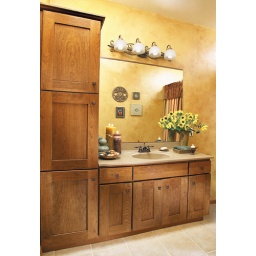
This bath cabinetry was created with the Milan door style in Cherry finished in Toffee with Chocolate glaze.